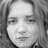
Emotion: sad